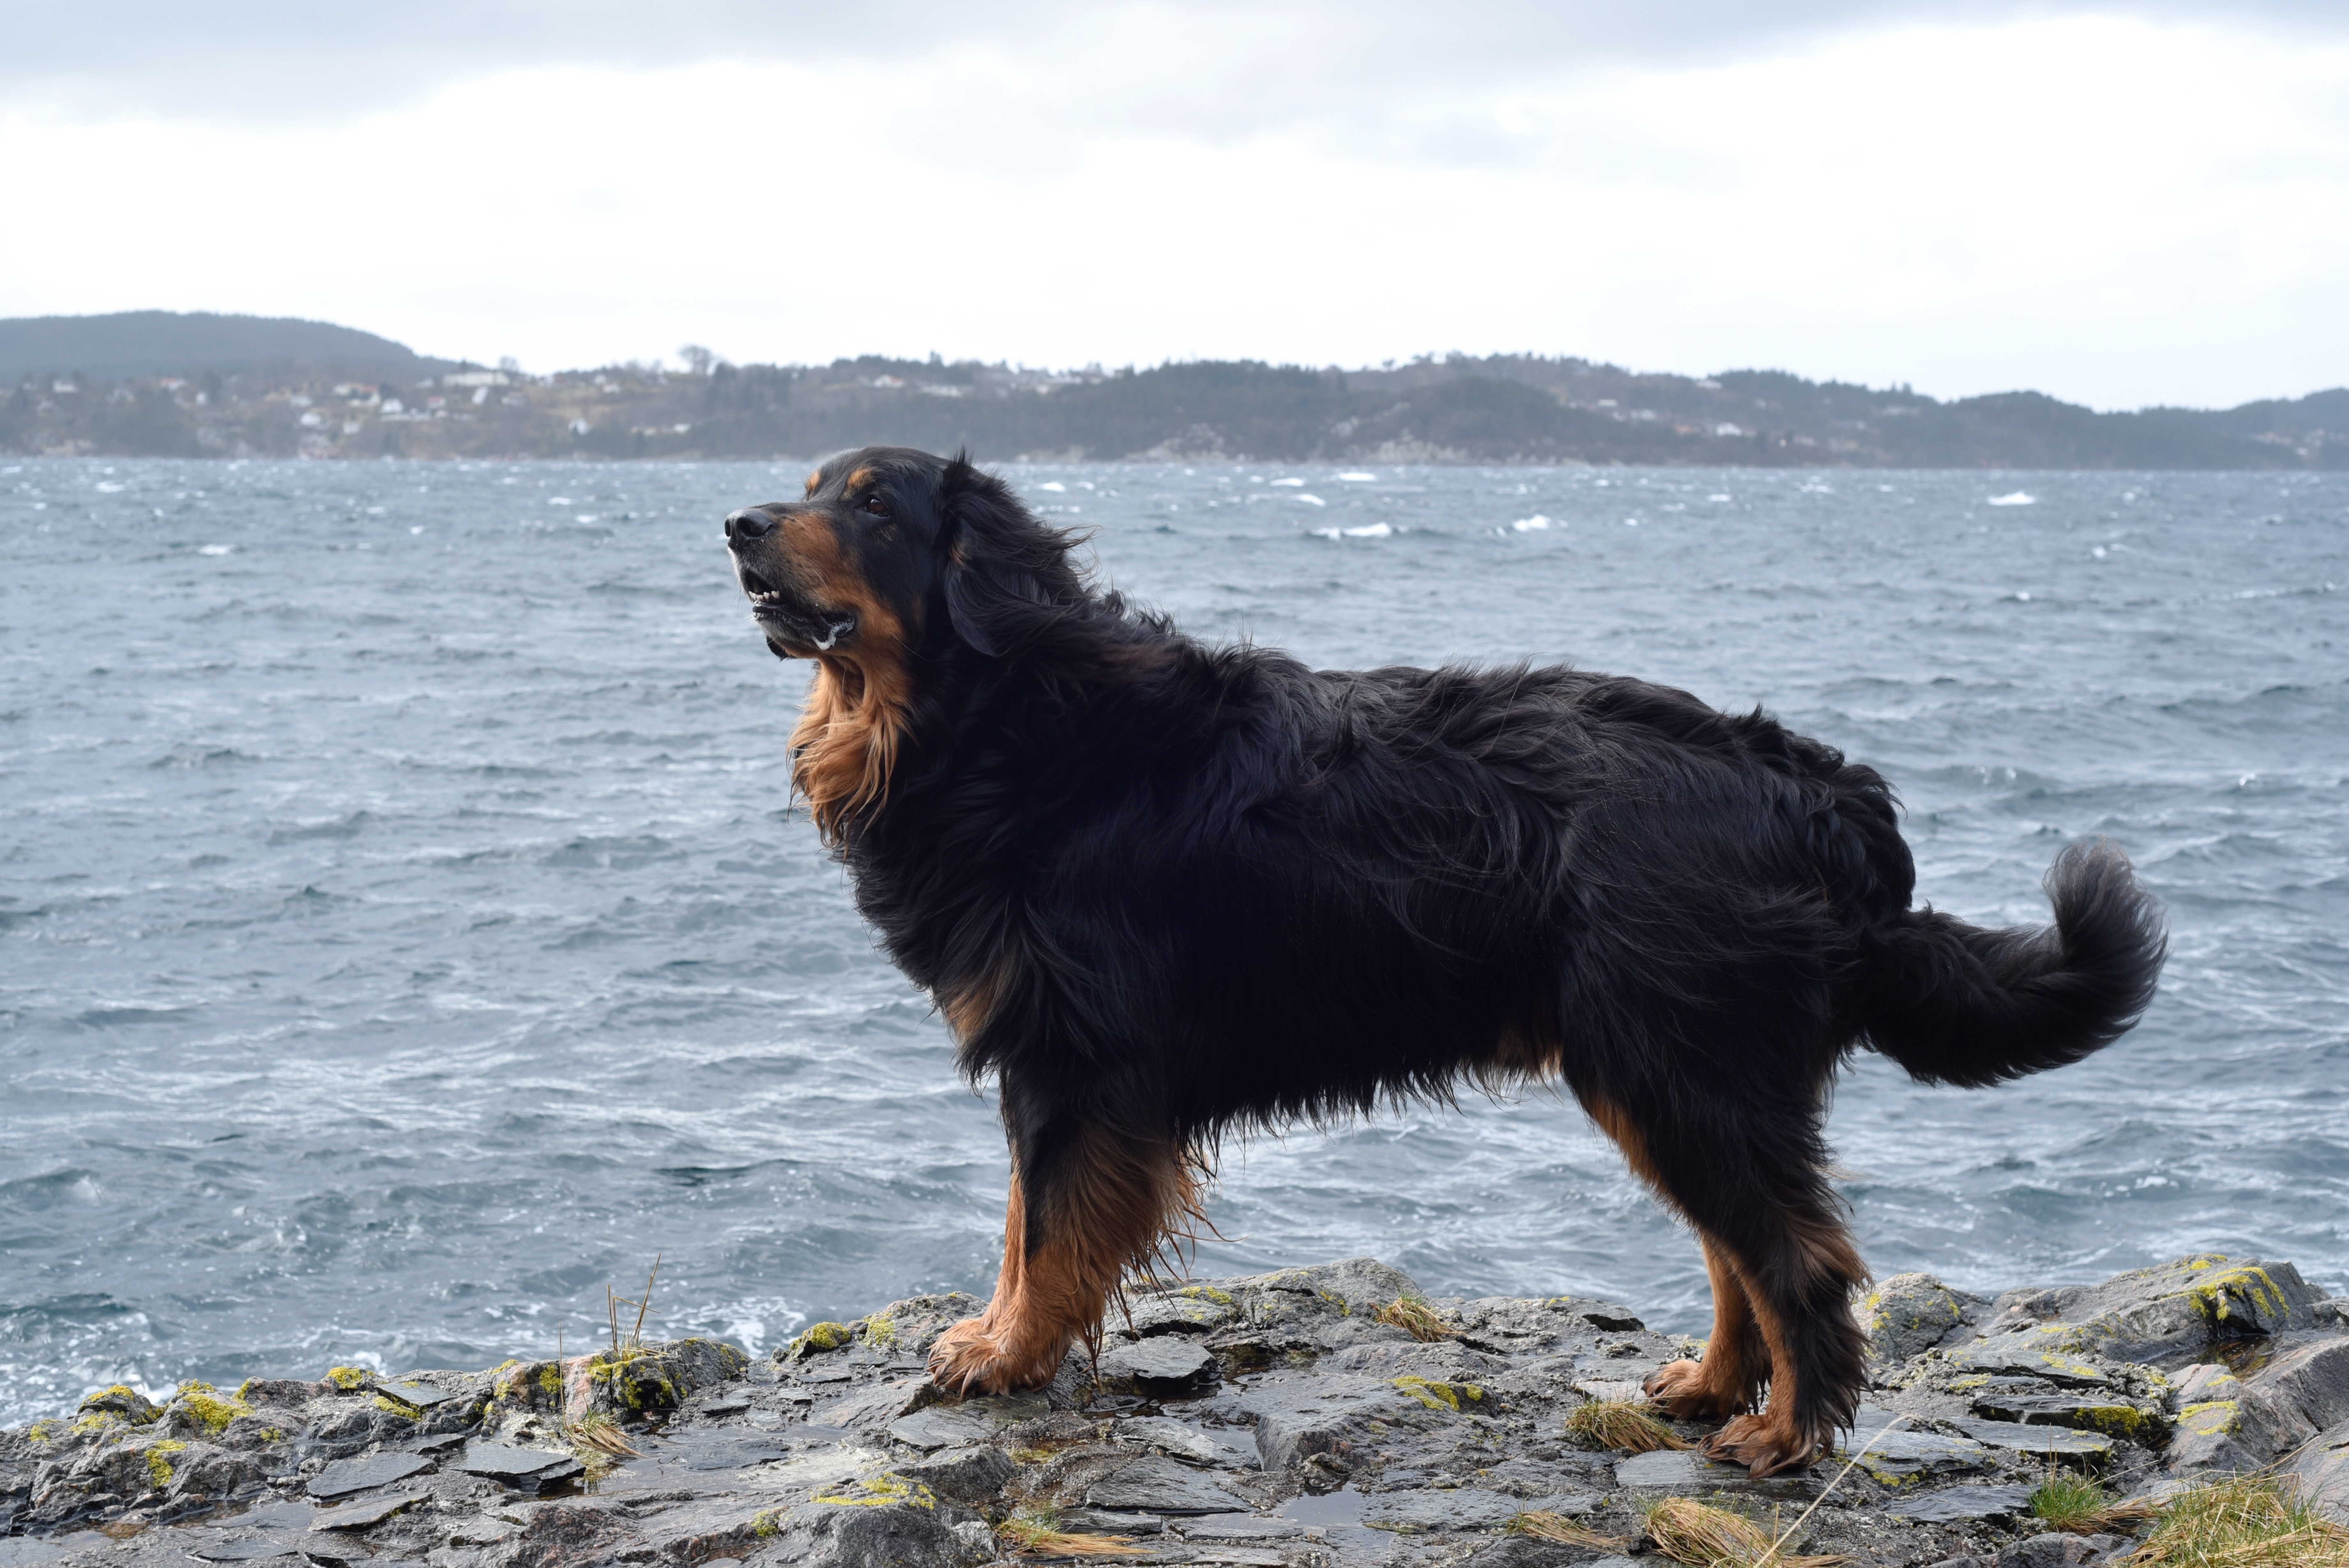
dog, mammal, vertebrate, dog breed, setter, hovawart, dog like mammal, carnivoran